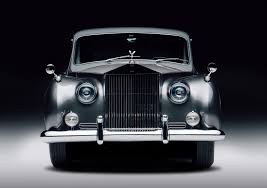
Vehicle type: Cars